Sports bra

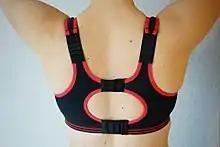

A sports bra is a bra that provides support to the breasts during physical exercise. Sturdier than typical bras, they minimize breast movement and alleviate discomfort. Many women wear sports bras to reduce pain and physical discomfort caused by breast movement during exercise. Some sports bras are designed to be worn as outerwear during exercise such as running. There are also sports bras with extra padding for exercises that involve some kind of trauma to the breasts.